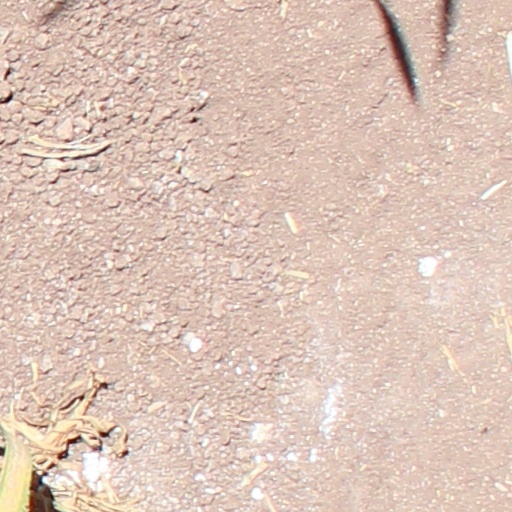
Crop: wheat